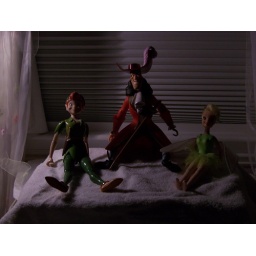
Lesson 7-My still life, lit by a desk lamp to the left of the still life (artificial light)